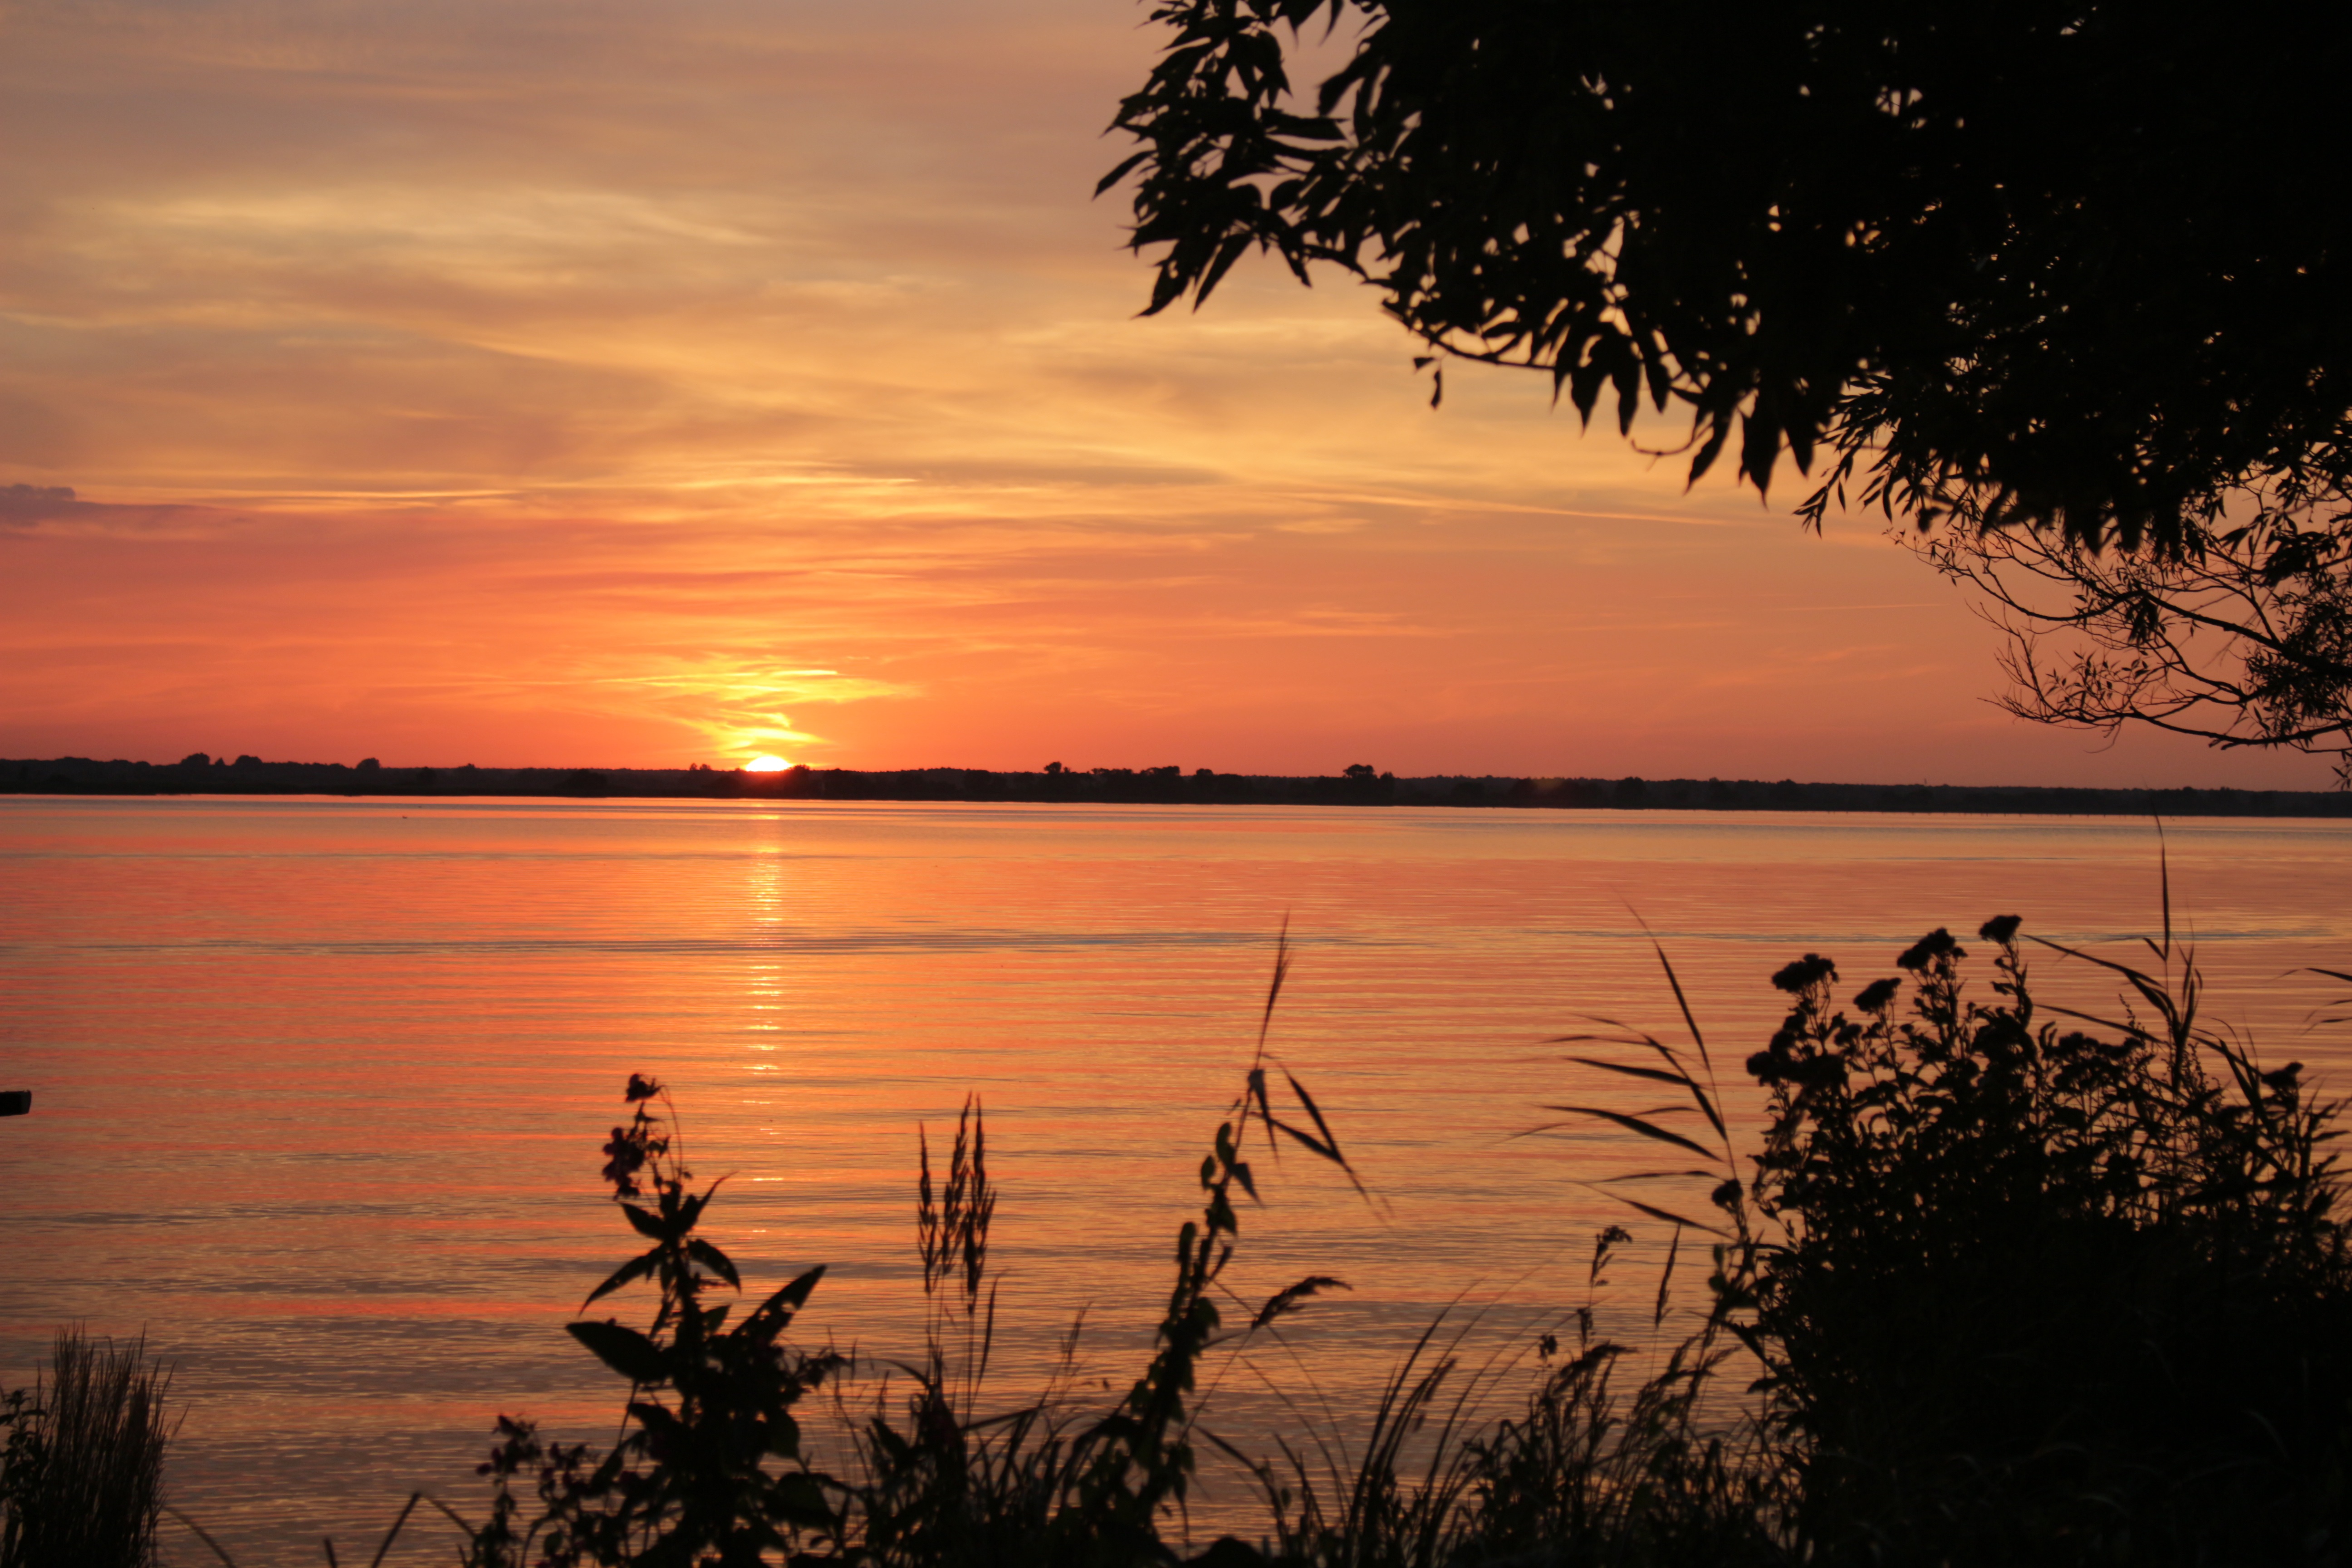
landscape, sea, water, nature, horizon, sky, sun, sunrise, sunset, sunlight, morning, lake, dawn, river, summer, dusk, evening, reflection, poland, afterglow, the river odra, atmospheric phenomenon